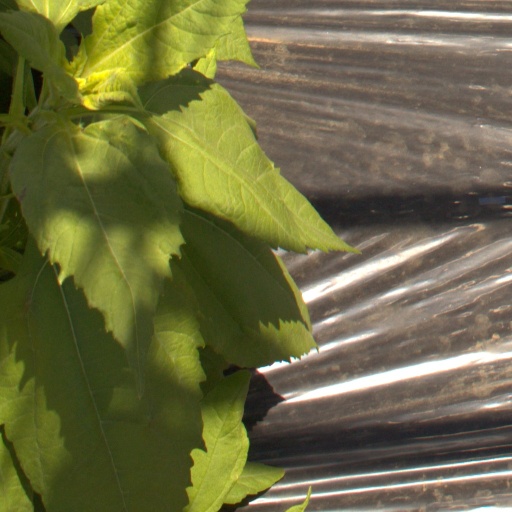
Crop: Jerusalem artichoke